Joffrey Cuffaut

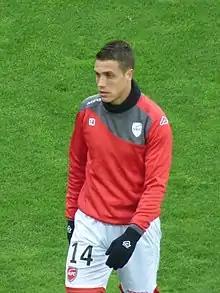
Cuffaut in 2019

Joffrey Cuffaut (born 15 March 1988) is a French professional footballer who plays as a right-back.